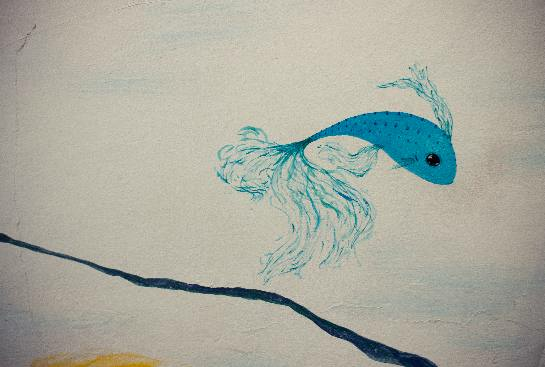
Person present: No